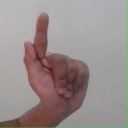
अक्षर: ळ